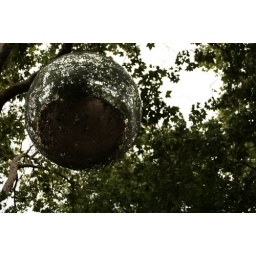
Disco ball in the canopy of trees - reflective of the circular wall and coloured balloons.